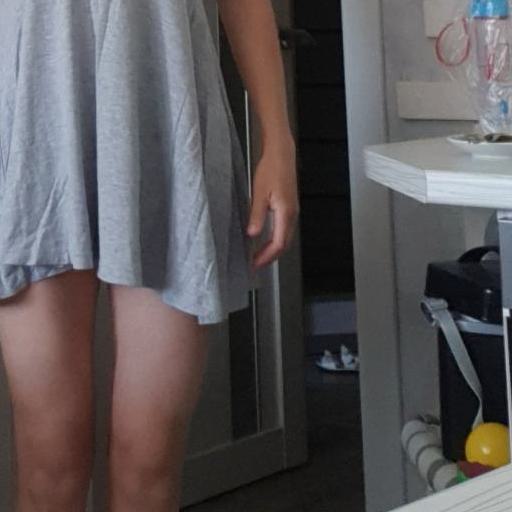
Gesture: no_gesture